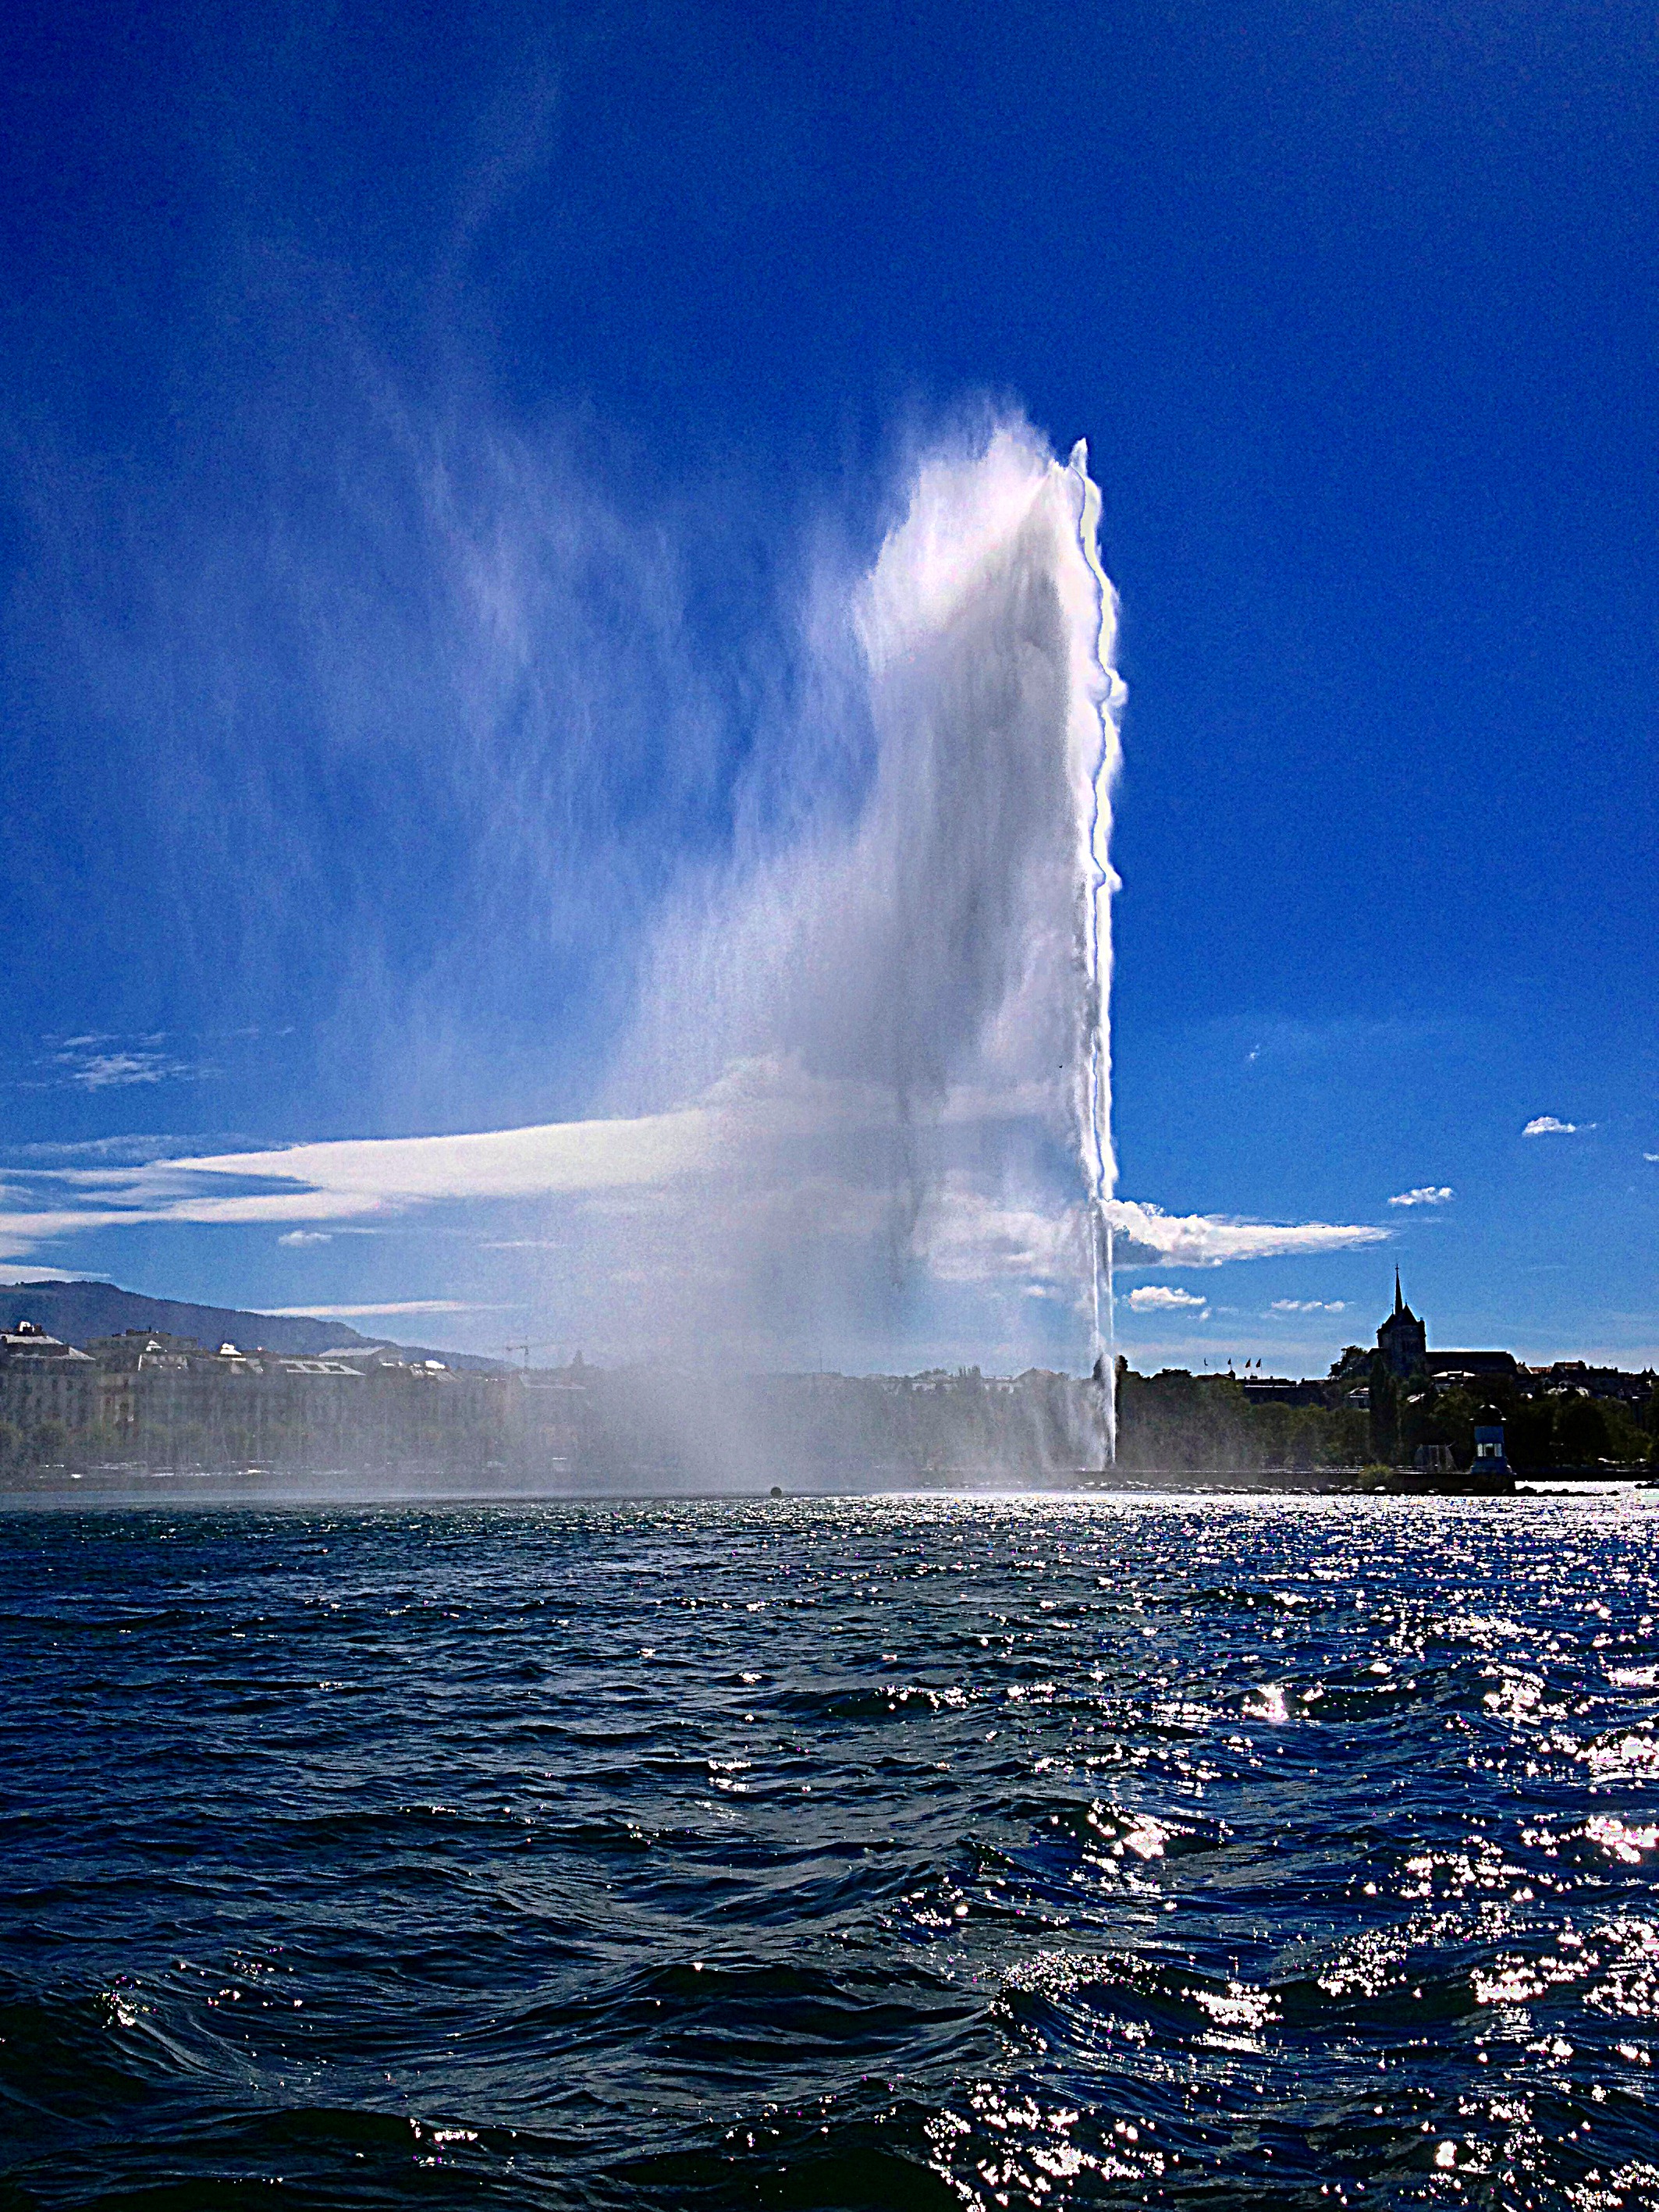
sea, coast, water, ocean, horizon, wave, wind, ice, iceberg, body of water, clouds, fountain, geneva, lake geneva, atmosphere of earth, wind wave, jet d eau